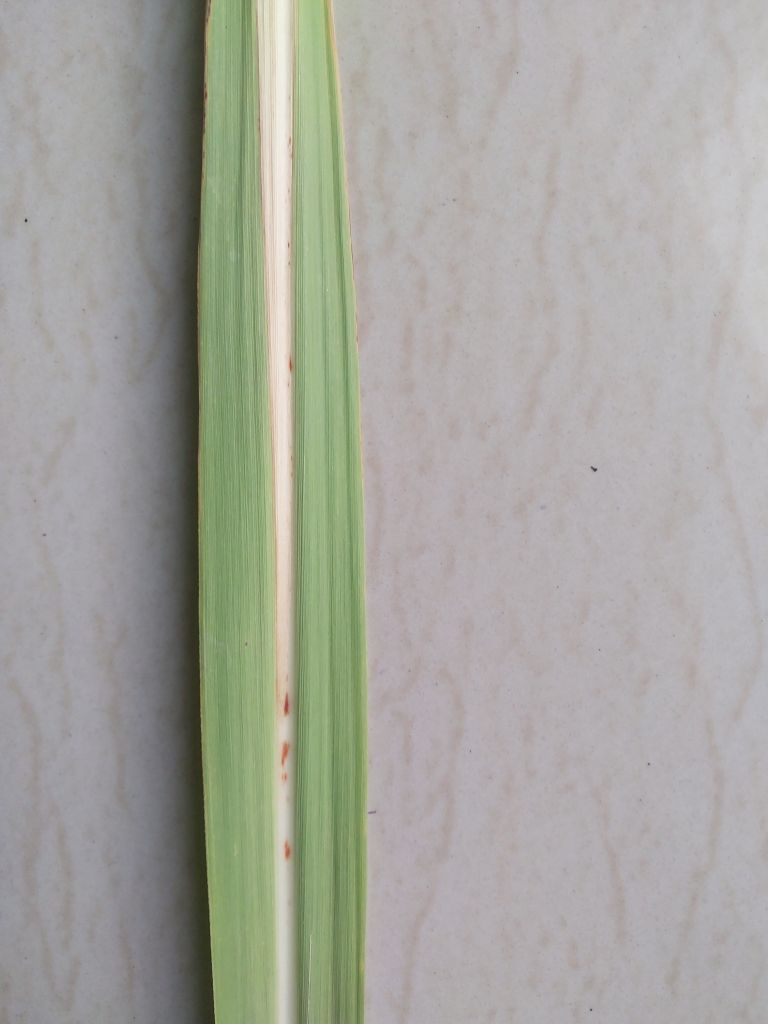
Label: Brown Spot